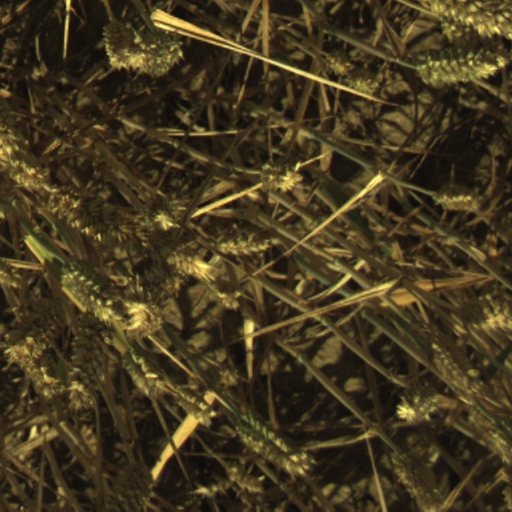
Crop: wheat